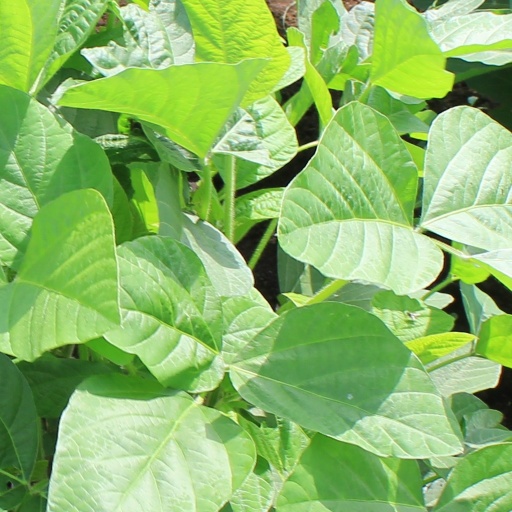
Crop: soybean